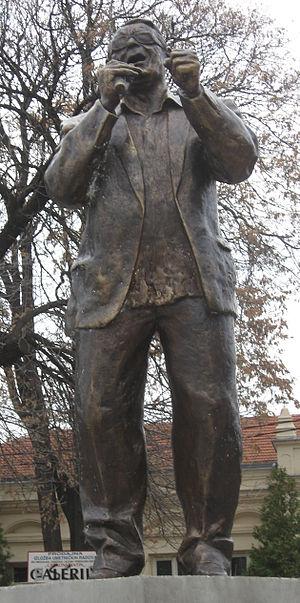
Šaban Bajramović, en serbe cyrillique Шабан Бајрамовић était un musicien serbe d'origine rom. Il était surnommé « le Roi des Roms », ou encore « l’homme à la voix d’or » et « le Frank Sinatra des Roms ».